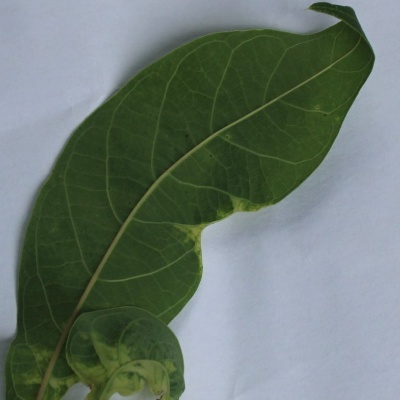
Crop: Cassava
Condition: mosaic